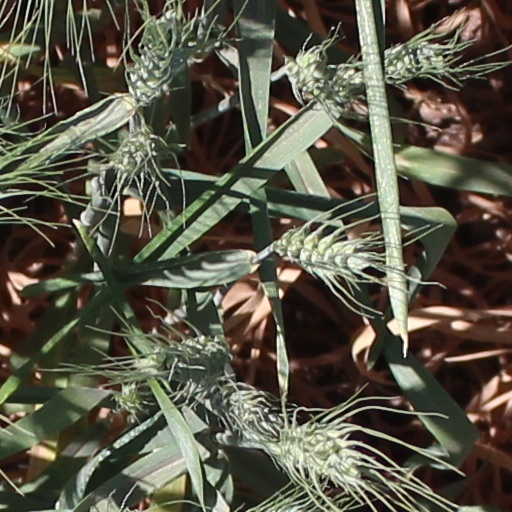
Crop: wheat